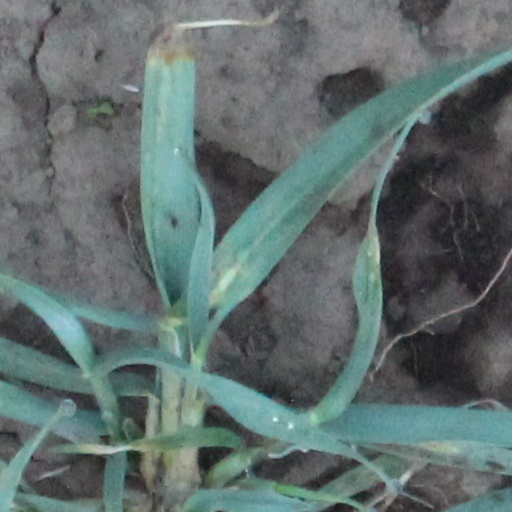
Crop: wheat